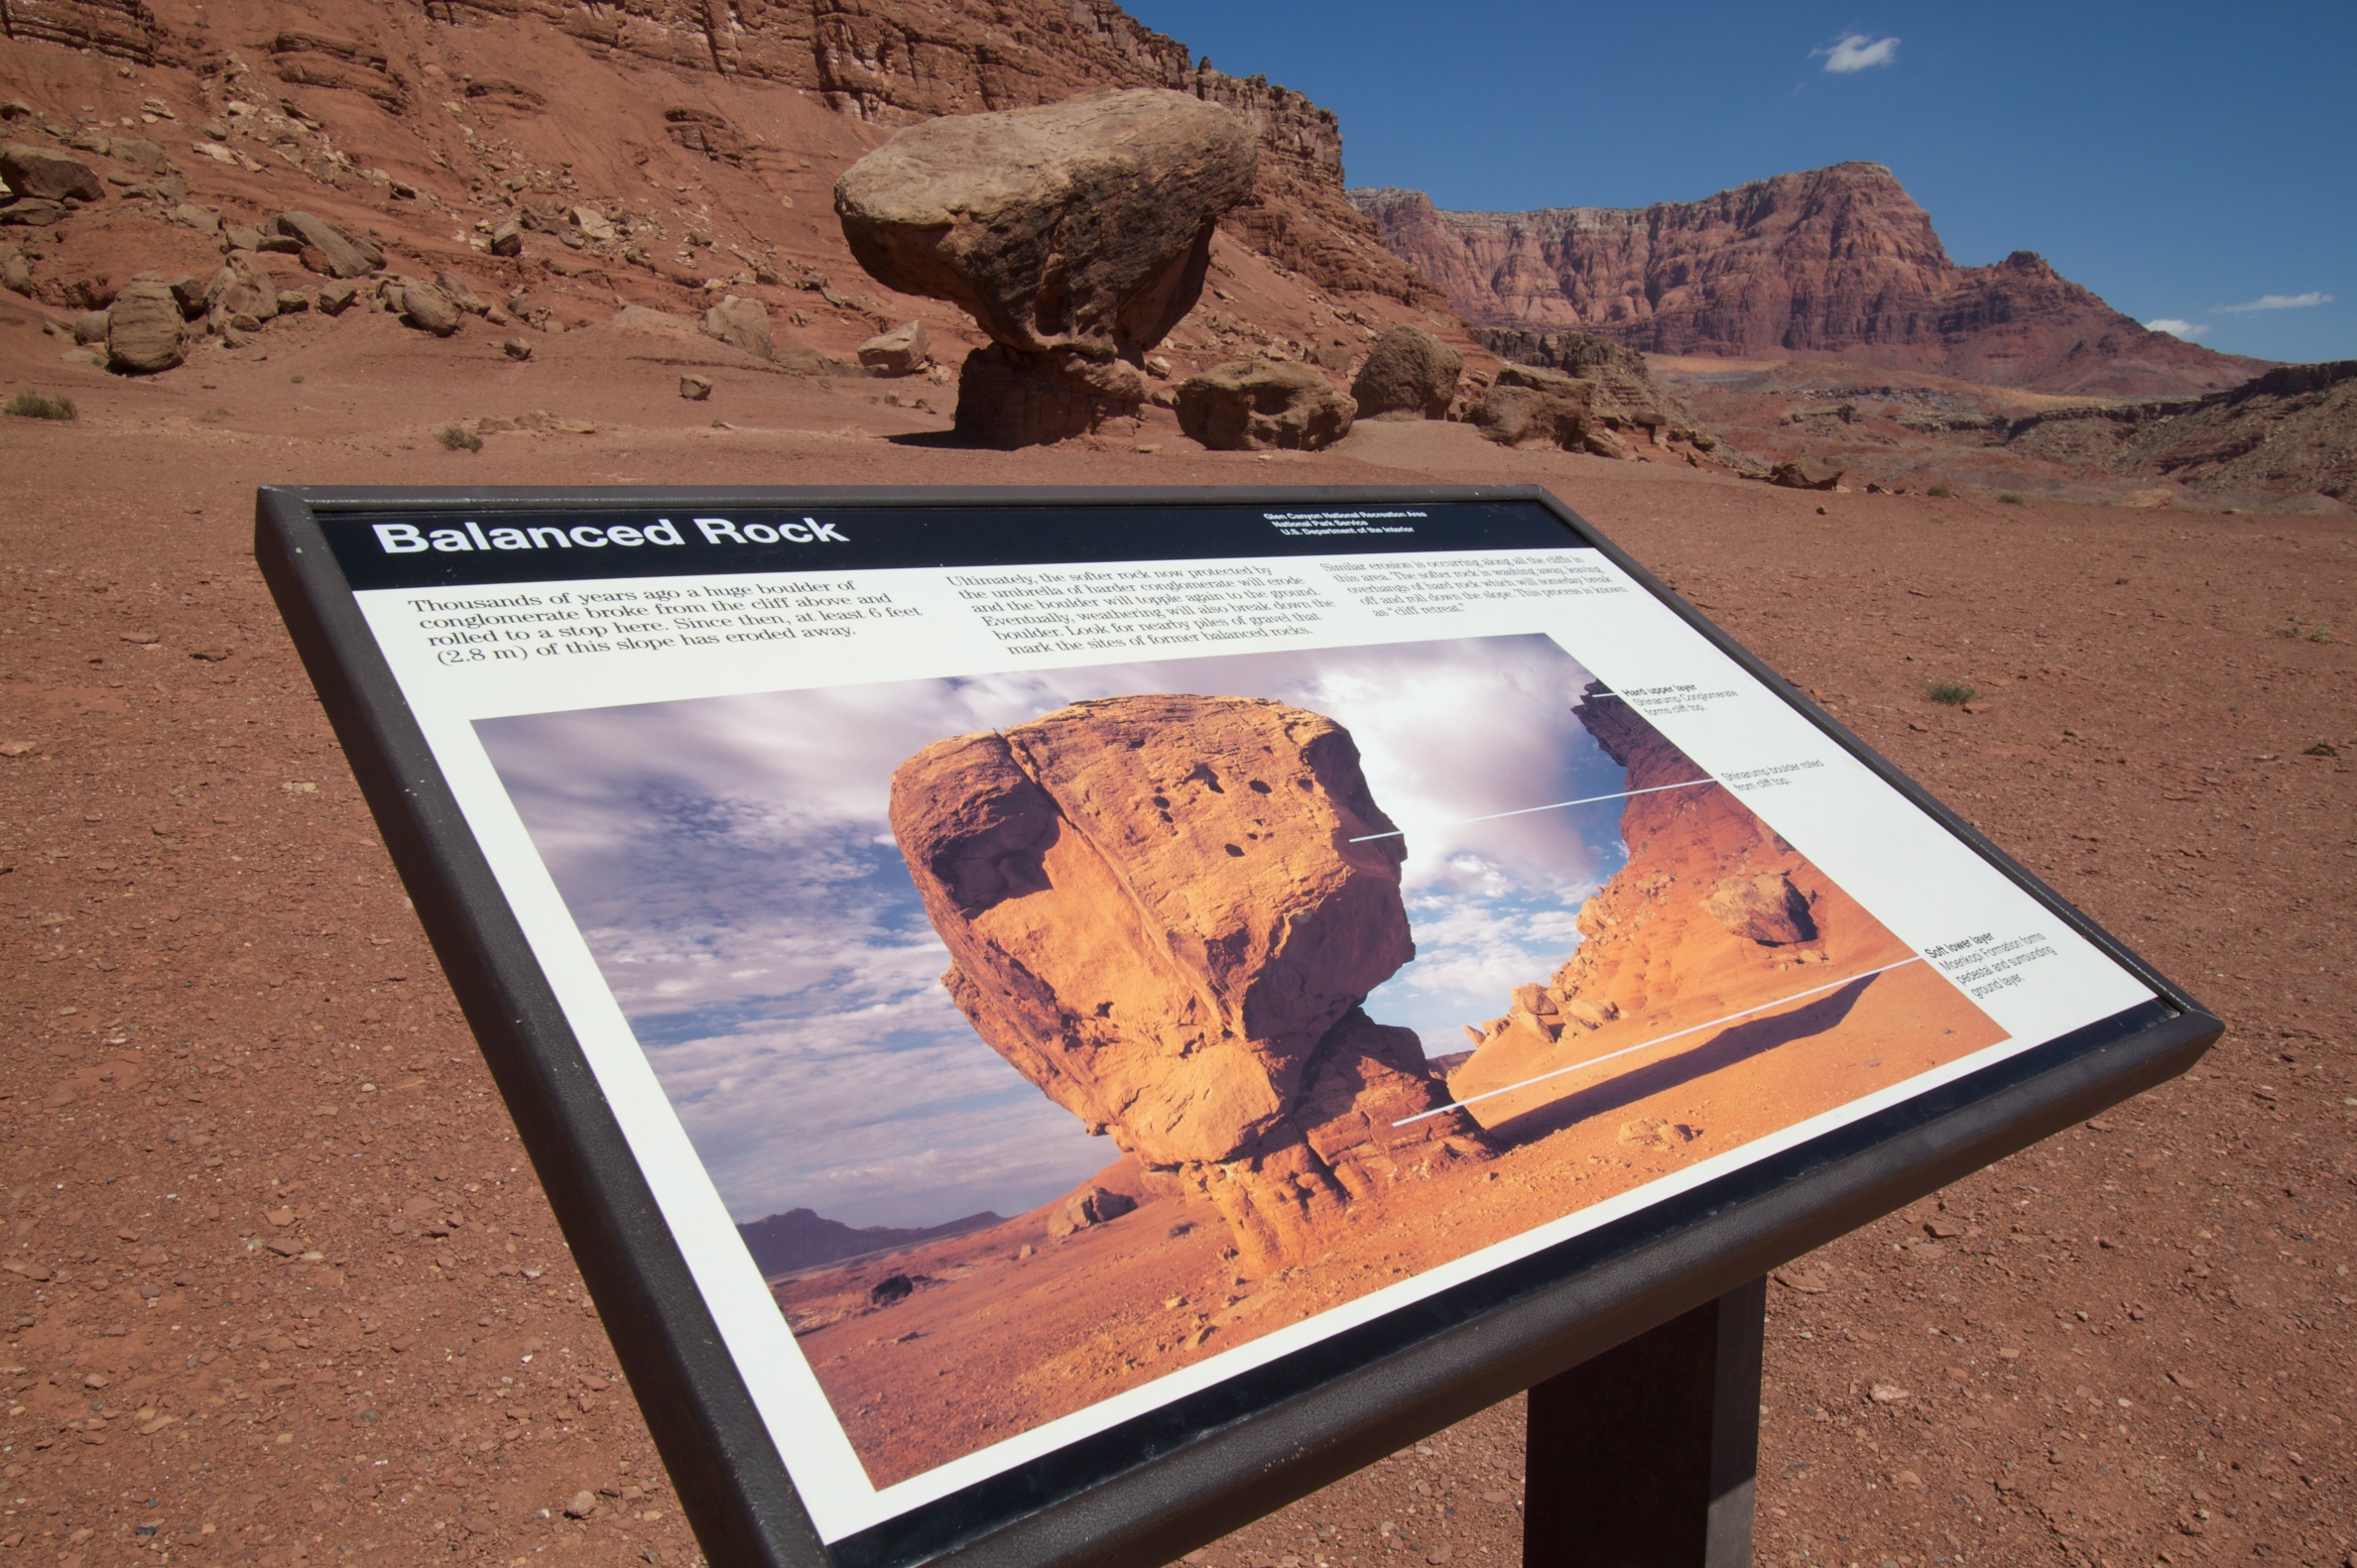
soil, geology, screenshot